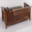
Label: couch